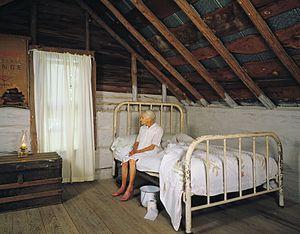
Carol McKinney dite Carol M. Highsmith est une photographe, auteure et éditrice qui a photographié dans tous les États des États-Unis, aussi bien dans le district de Columbia qu'à Porto Rico.